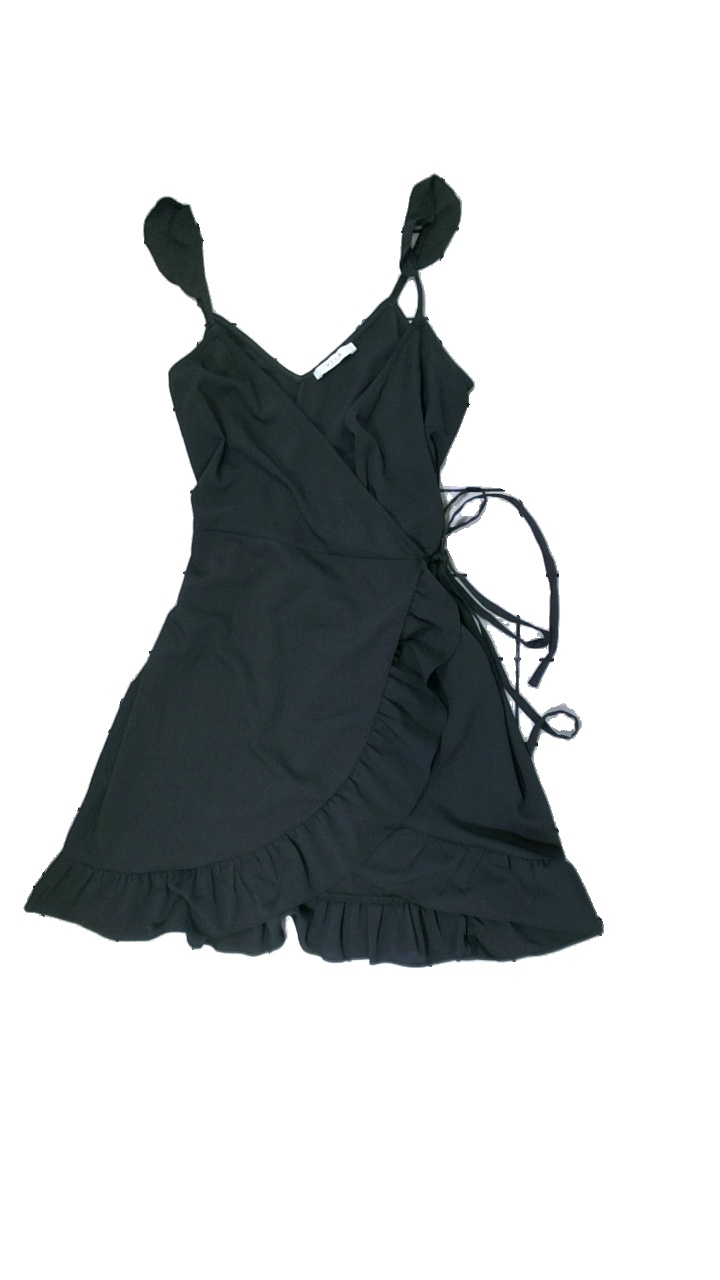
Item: Dress (Ladies)
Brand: Vila
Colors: Grey
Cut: Regular
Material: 100% polyester
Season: Summer
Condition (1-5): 5
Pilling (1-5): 5
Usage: Reuse
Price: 50-100